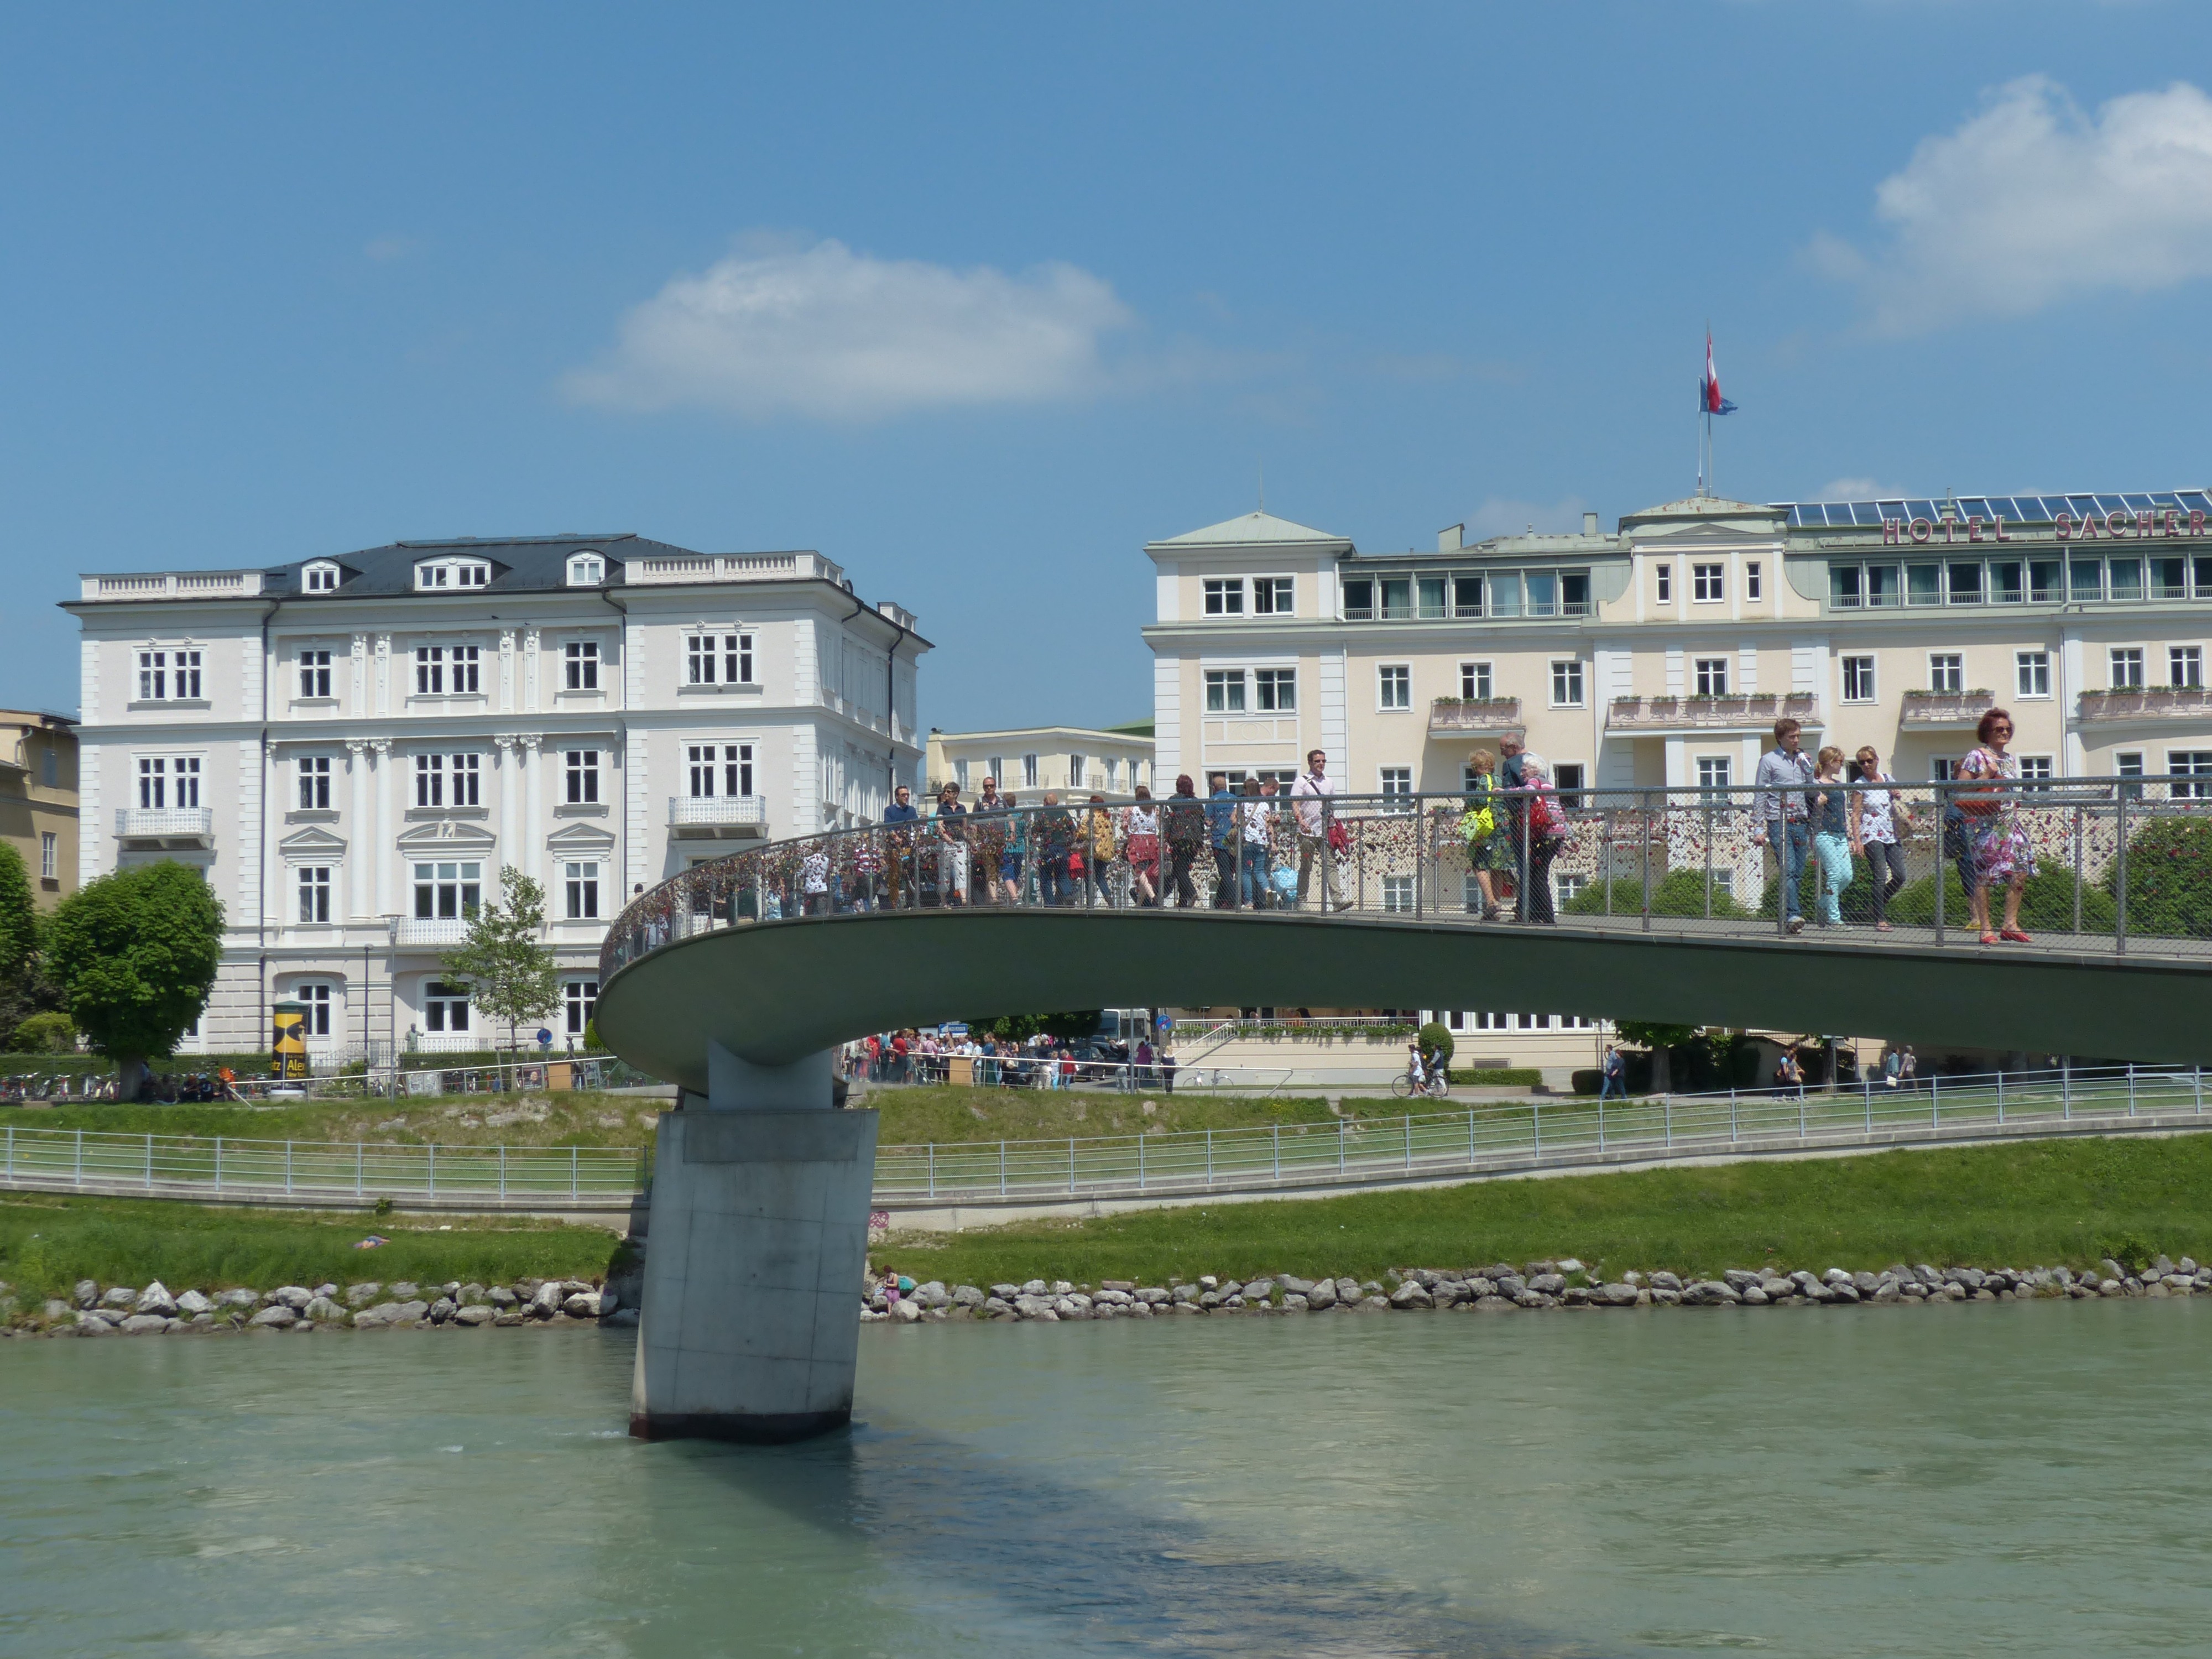
dock, architecture, bridge, town, building, palace, city, river, canal, walkway, cityscape, landmark, marina, tourism, waterway, body of water, hotel, villas, town square, channel, salzburg, pedestrian bridge, unesco world heritage, historic centre, historical city centre, salzach, uptown, neustadt, hotel sacher, kapuzinerberg, steeped in history, h tel d autriche, hotel austrian yard, black street, makartsteg, cyclist bridge, hans makart, salzach river